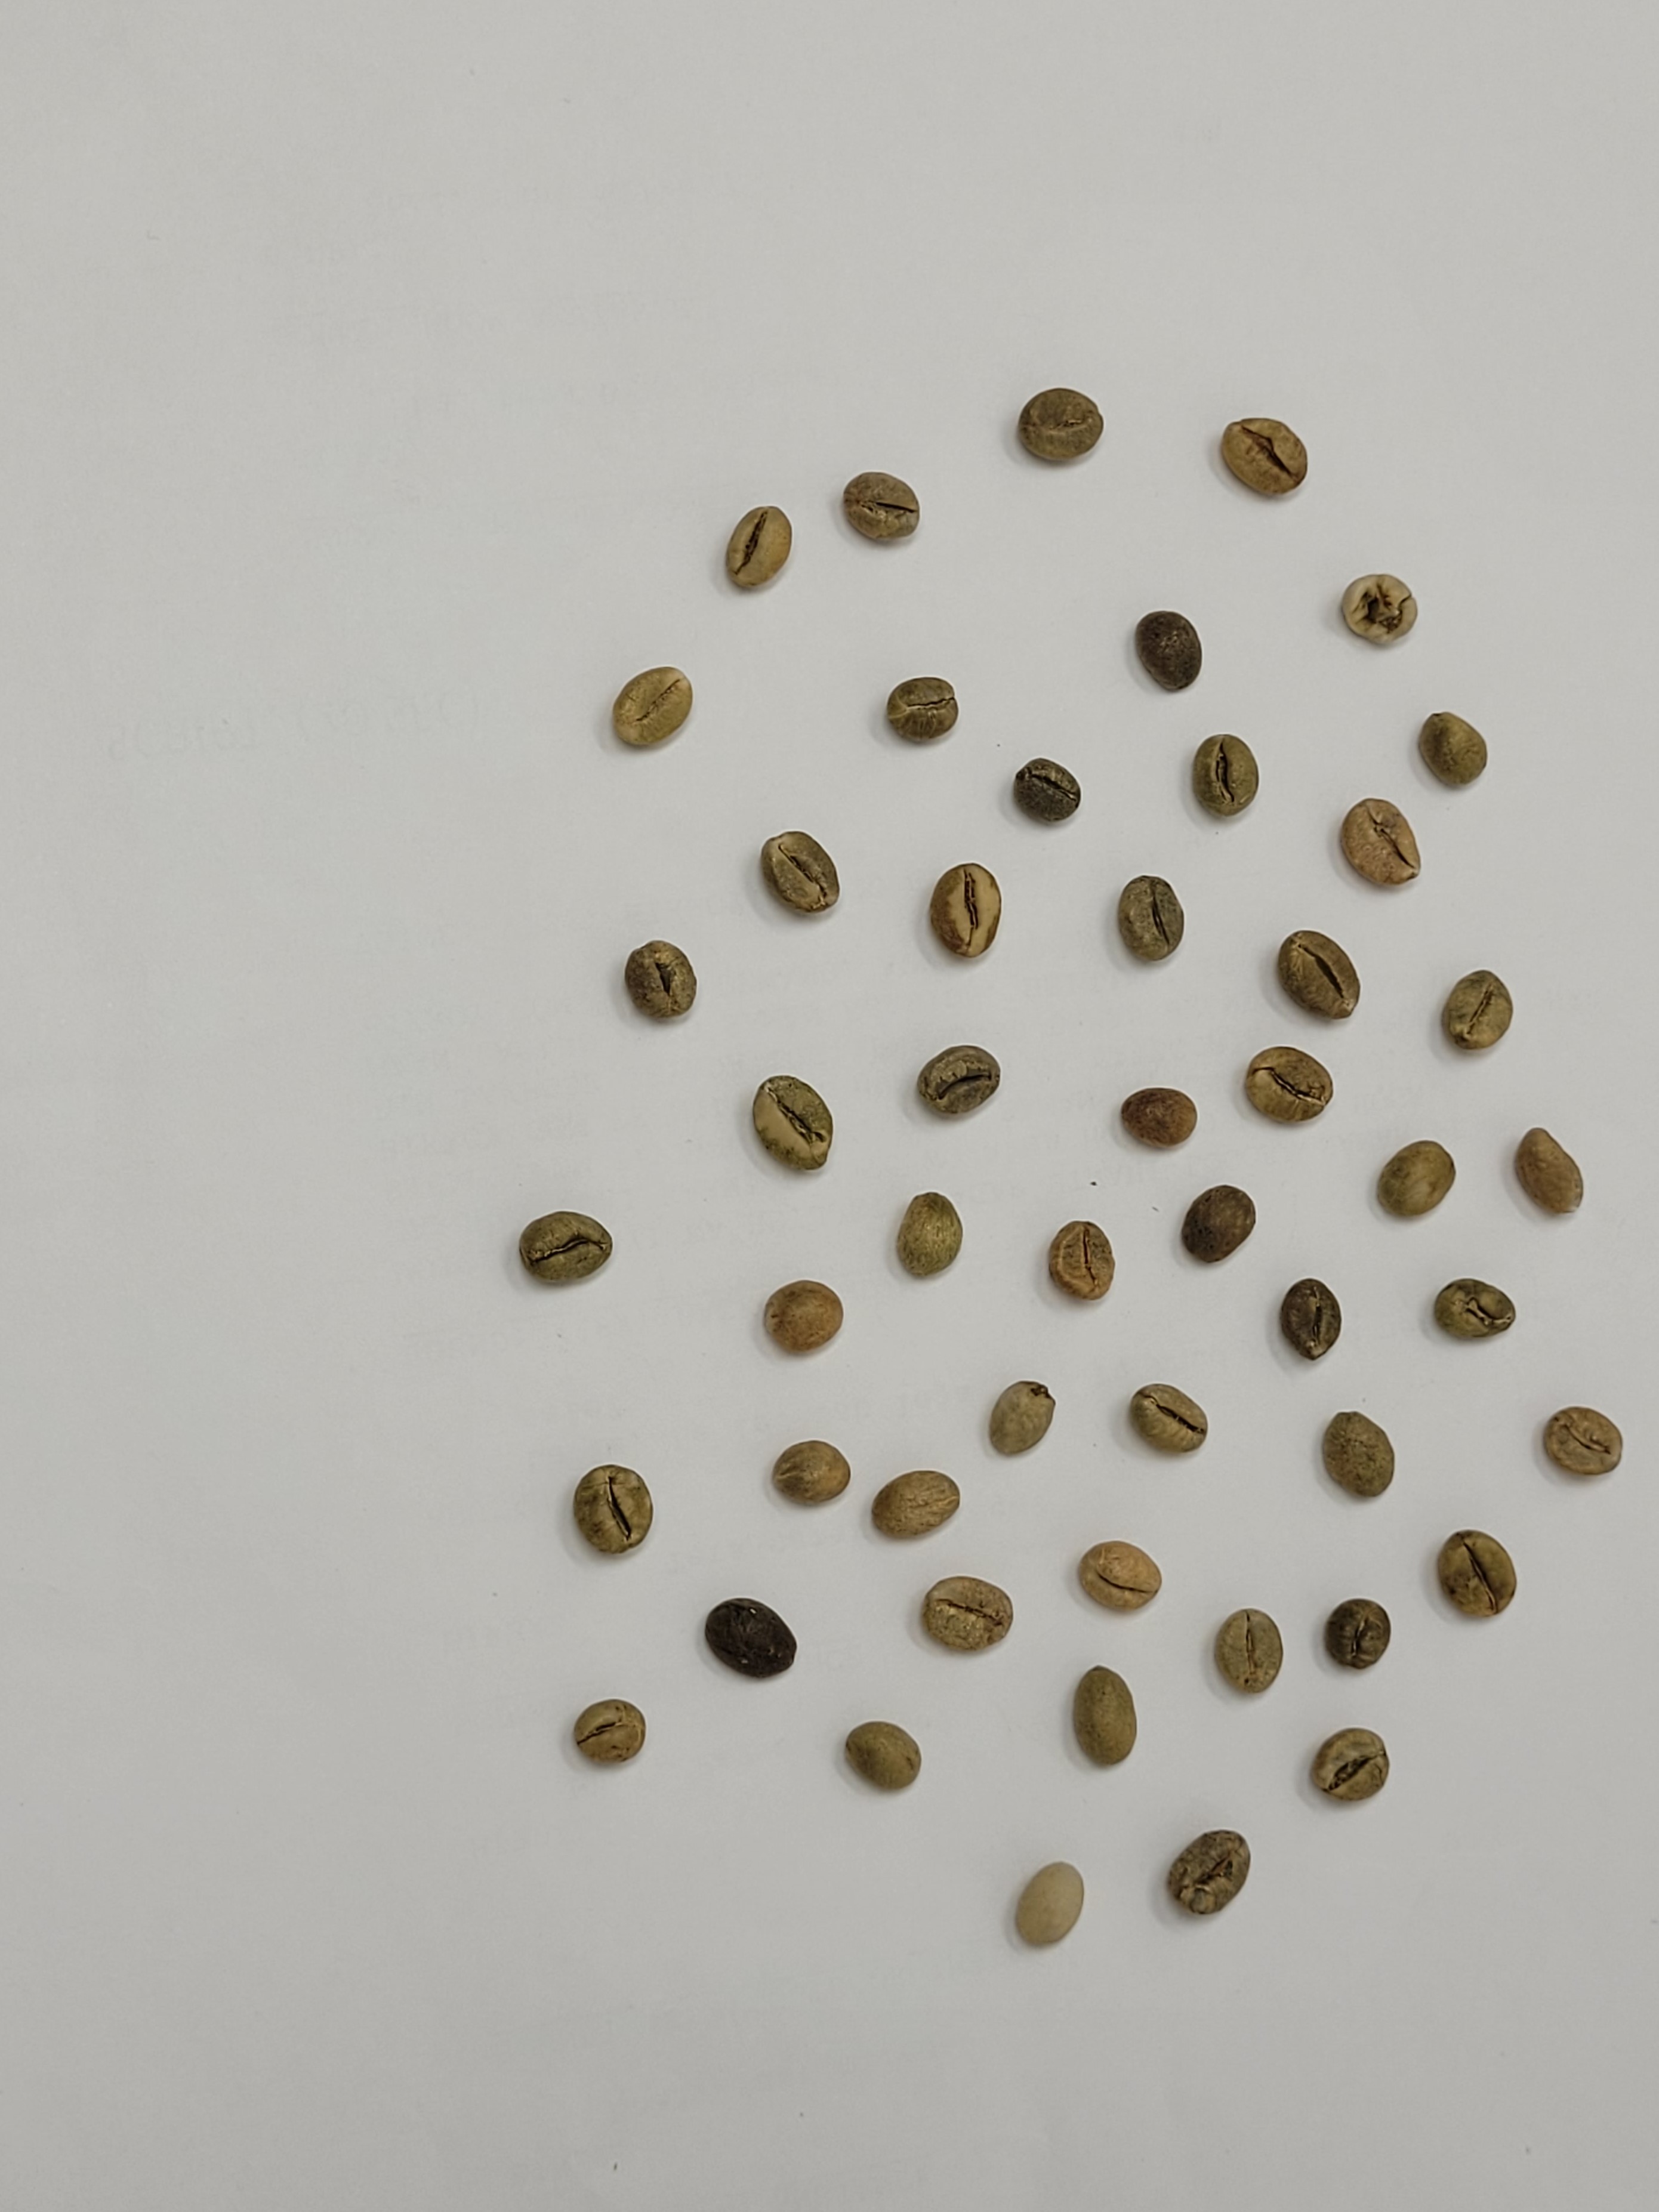
Coffee bean quality grade: PB-II